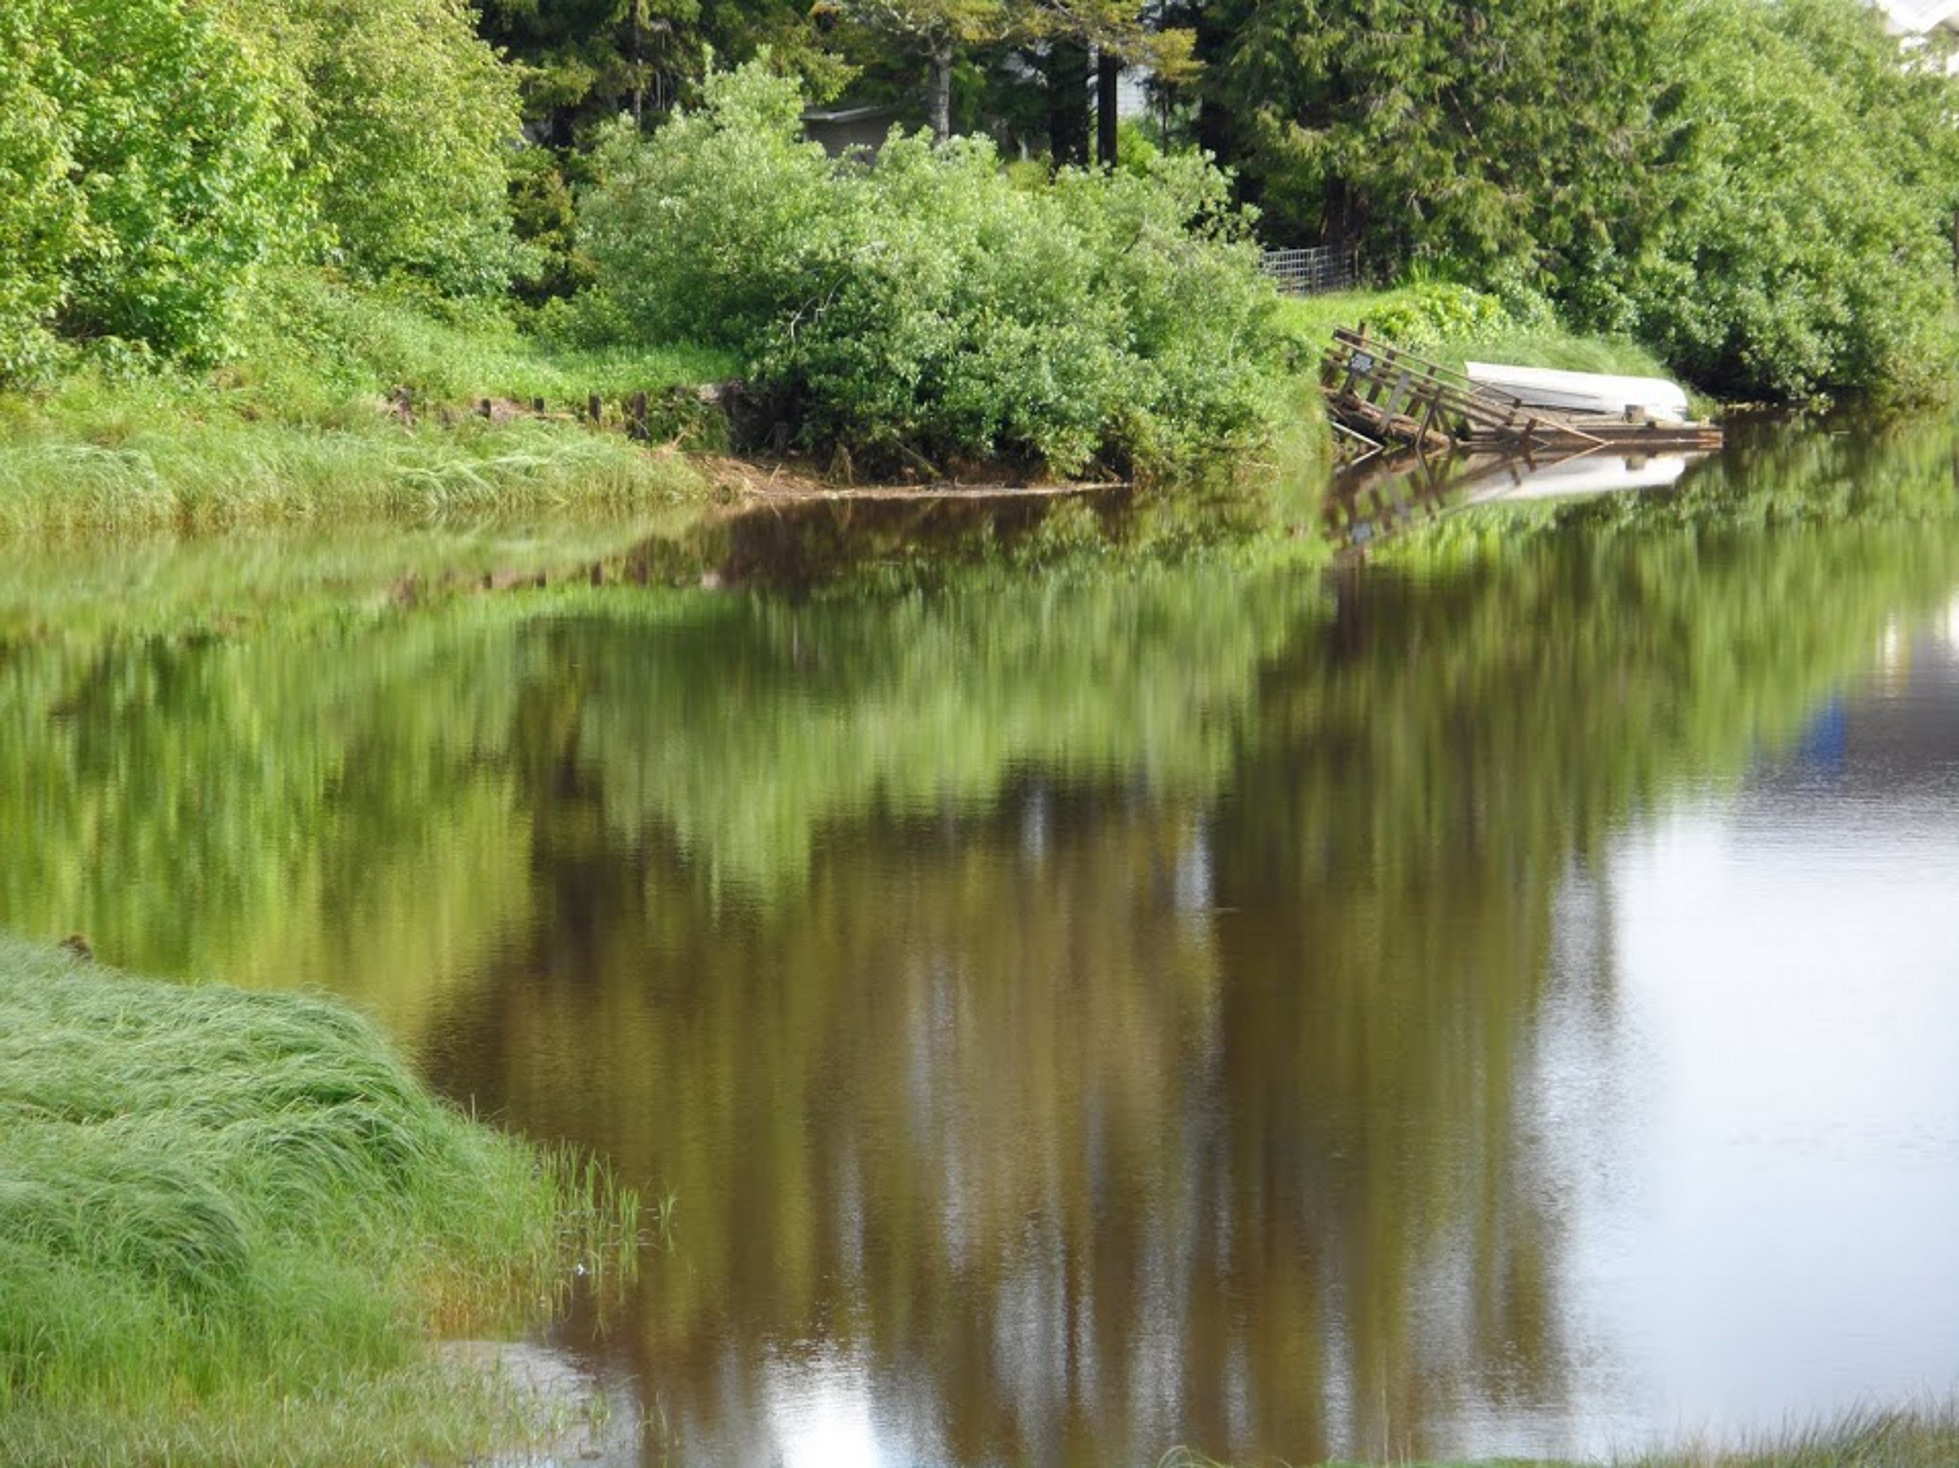
landscape, tree, water, nature, grass, plant, flower, lake, river, pond, stream, reflection, scenic, autumn, scenery, reservoir, waterway, plants, body of water, outside, bank, wetland, floodplain, reflections, loch, watercourse, oregon, rural area, tarn, fish pond